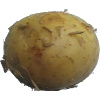
Label: Potato White 1